Tiktaalik

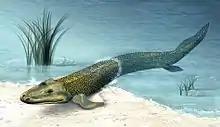
This image by Zina Deretsky has been used in many memes.

The phylogenetic analysis of Daeschler et al. (2006) placed "Tiktaalik" as a sister taxon to "Elpistostege" and directly above "Panderichthys," which was preceded by "Eusthenopteron". "Tiktaalik" was thus inserted below "Acanthostega" and "Ichthyostega", acting as a transitional form between limbless fish and limbed vertebrates ("tetrapods"). Some press coverage also used the term "missing link", implying that "Tiktaalik" filled an evolutionary gap between fish and tetrapods. Nevertheless, "Tiktaalik" has never been claimed to be a direct ancestor to tetrapods. Rather, its fossils help to illuminate evolutionary trends and approximate the hypothetical true ancestor to the tetrapod lineage, which would have been similar in form and ecology.